Allans Beach

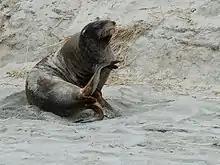
Sea lion on Allans Beach

Allans Beach is a white sand beach on the Pacific Ocean coast of Otago Peninsula, in the South Island of New Zealand. It forms the seaward shore of a large spit at the entrance to Hoopers Inlet. Allans Beach is by road from Dunedin city centre and from the small town of Portobello. It receives little human traffic but is known to trampers, surfers, and naturists.